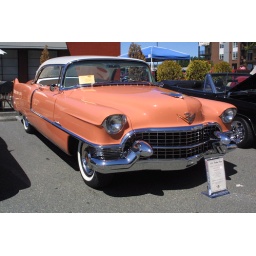
55 cadillac coupe by daisy worrell